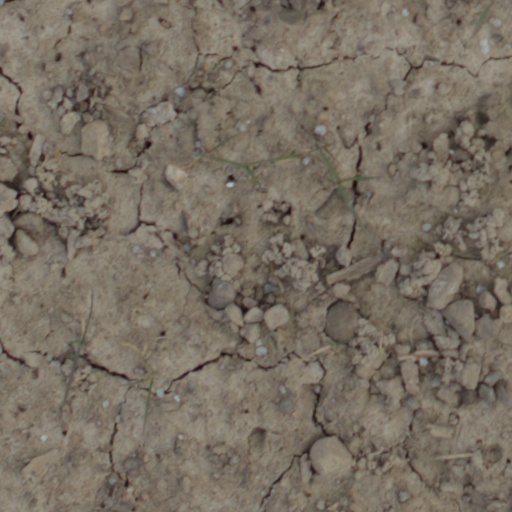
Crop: wheat